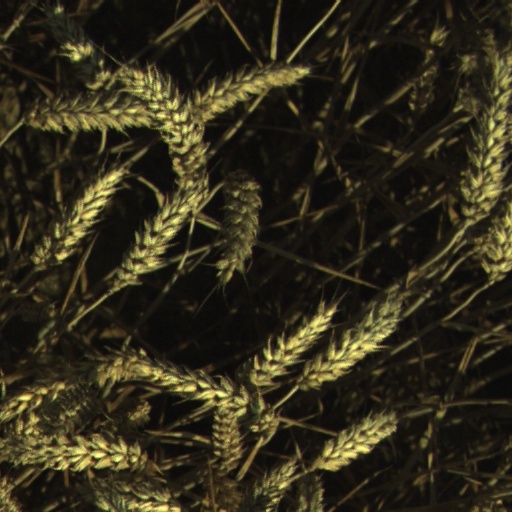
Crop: wheat